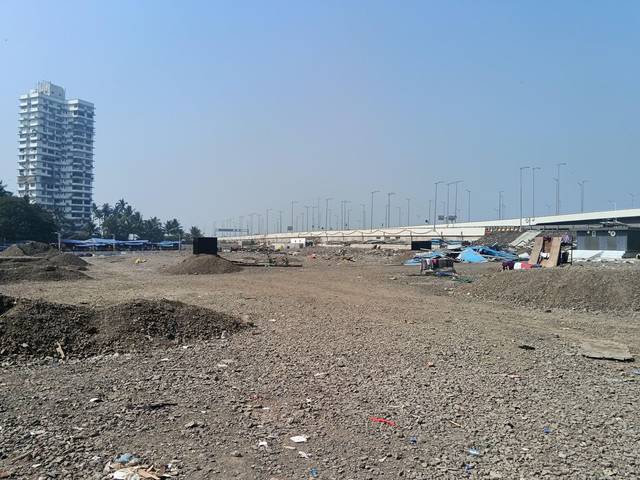
Region: India
Coordinates: 18.979, 72.811